Toll Booth (film)

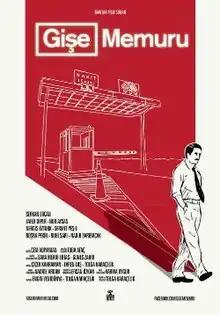
Theatrical poster

Toll Booth is a 2010 Turkish drama film directed by Tolga Karaçelik, which tells the story of a reclusive toll-booth attendant. The film was selected for the 47th Antalya "Golden Orange" International Film Festival.